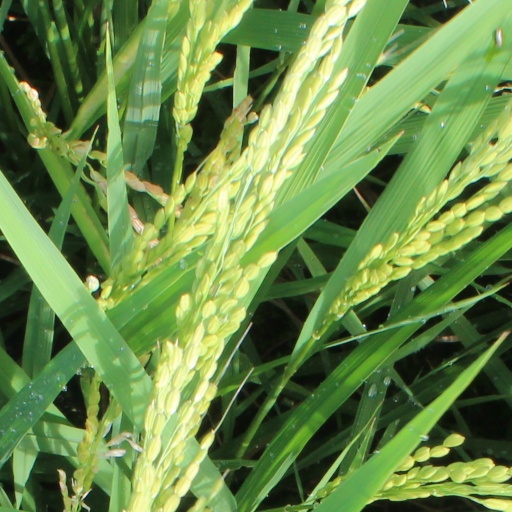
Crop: rice